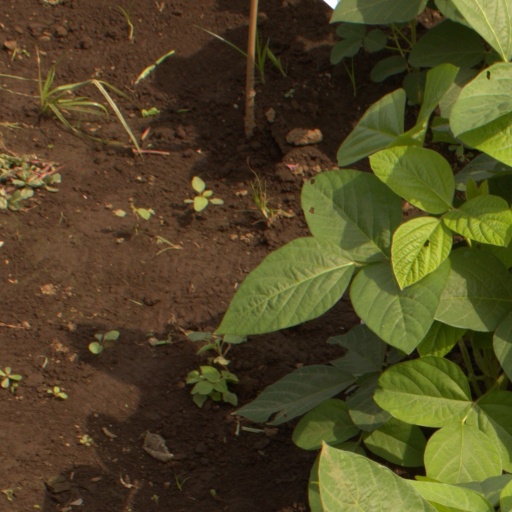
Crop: soybean